Ron Howard

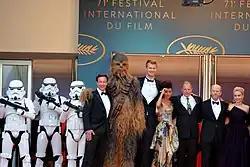
Howard (second from right) and the cast at the 2018 Cannes Film Festival

Howard took over directing duties on "", a film featuring "Star Wars" character Han Solo in his younger years. The film was released on May 23, 2018. Howard officially replaced directors Phil Lord and Christopher Miller on June 22, 2017; they were let go from their position two days earlier, reportedly due to their refusal to compromise with Lucasfilm over the direction of the film; reportedly the directors encouraged significant improvisations by the actors, which was believed by some at Lucasfilm to be "shifting the story off-course". At the time, the film was nearly completed, with three and a half weeks left to film and another five weeks of reshoots scheduled. Howard posted on Twitter, "I'm beyond grateful to add my voice to the "Star Wars" Universe after being a fan since 5/25/77. I hope to honor the great work already done & help deliver on the promise of a Han Solo film."